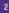
Number: 2